Vietnamese cuisine

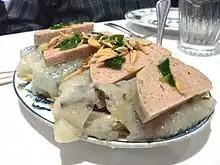
Sliced "chả lụa" served over "bánh cuốn", and garnished with fried shallots

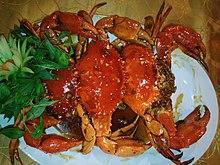
Wok-tossed crabs with tamarind sauce

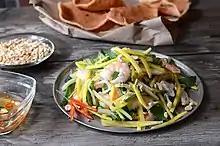
"Nộm tôm xoài" (Vietnamese mango salad with shrimp)

The Vietnamese name for pastries is "bánh". Many of the pastries are wrapped in various leaves (bamboo, banana, "dong", "gai") and boiled or steamed. One of the historic dishes, dating to the mythical founding of the Vietnamese state is "bánh chưng". As it is a savory dish and thus not a true pastry, "bánh chưng" and the accompanying "bánh dày" are laden with heaven and earth symbolism. These dishes are associated with offerings around the Vietnamese New Year ("Tết"). Additionally, as a legacy of French colonial rule and influence, bûche de Noël is a popular dessert served during the Christmas season.